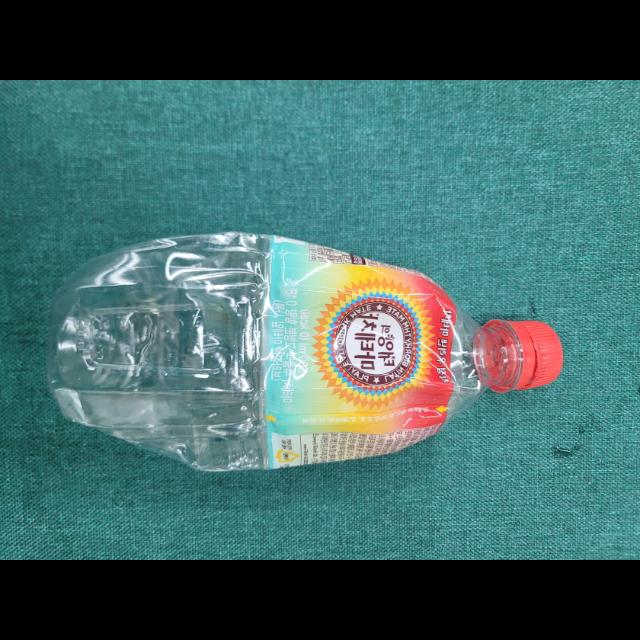
Label: bottles